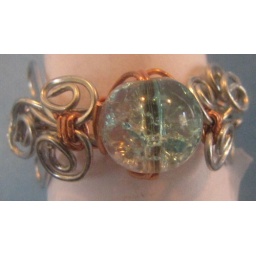
Beautiful heart ring with clear glass bead in center. $6.50USD